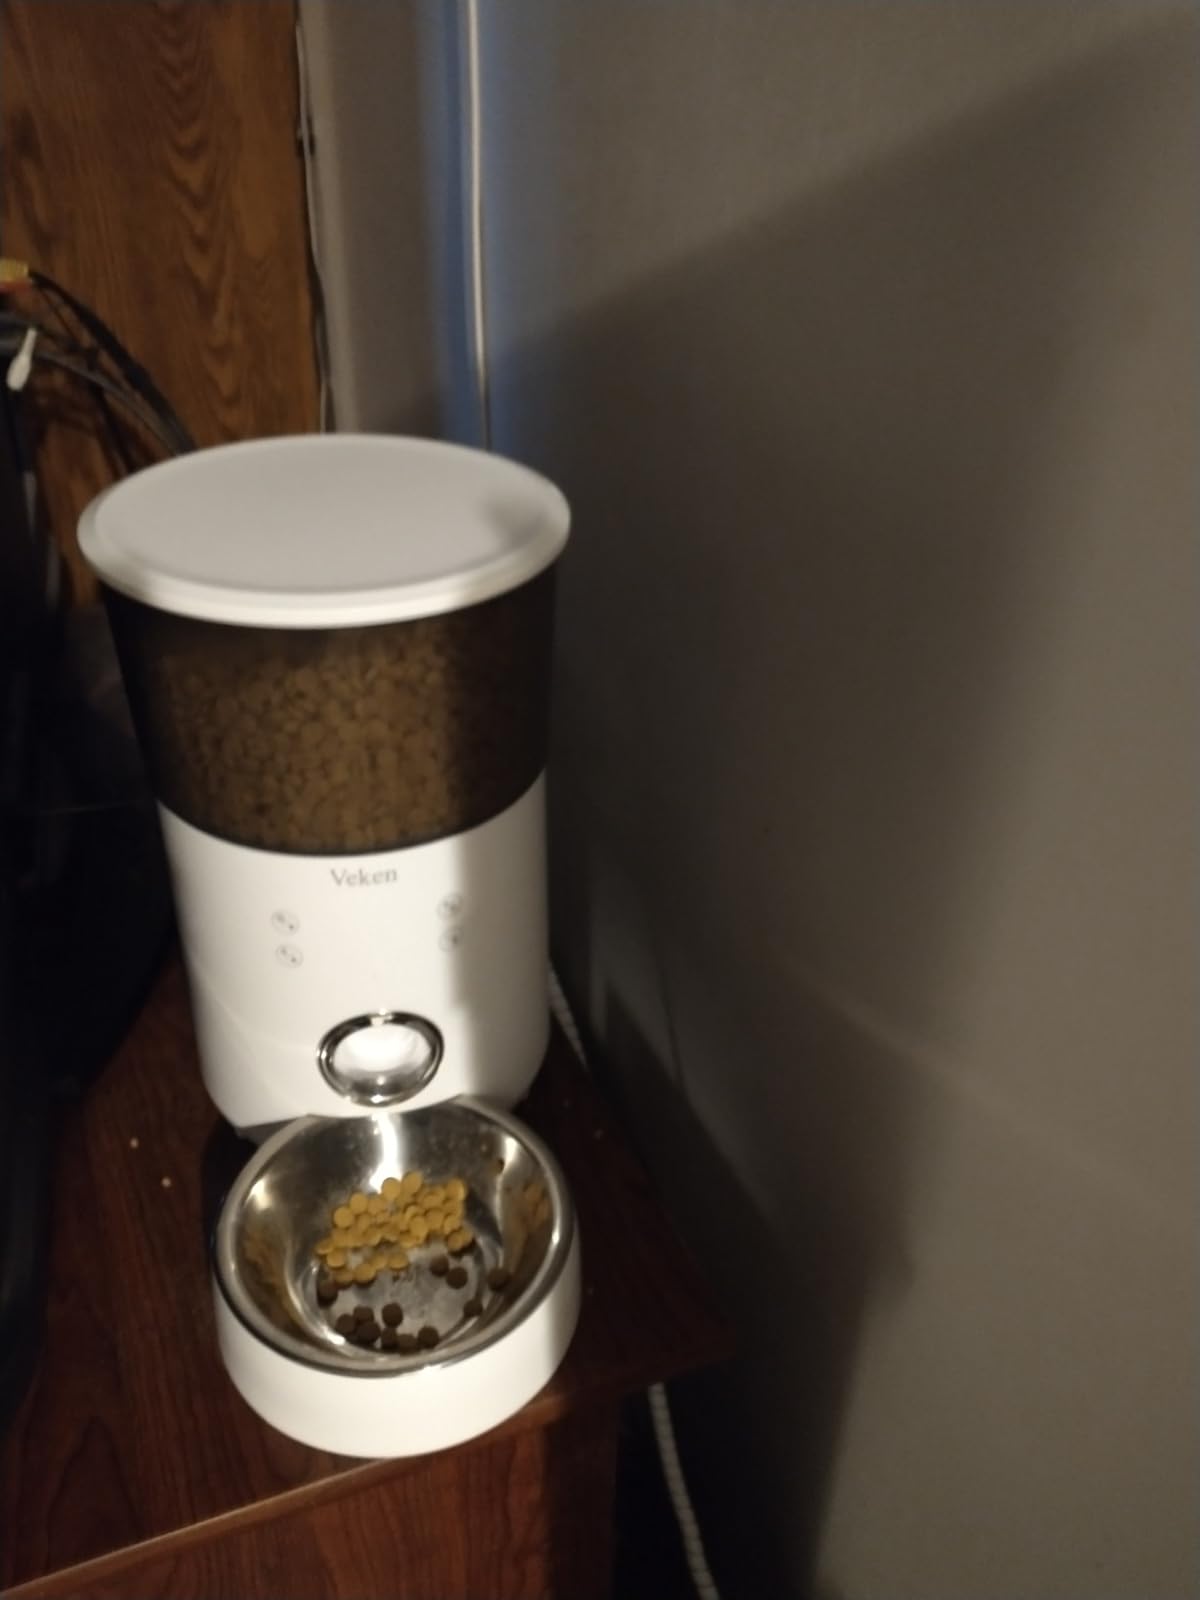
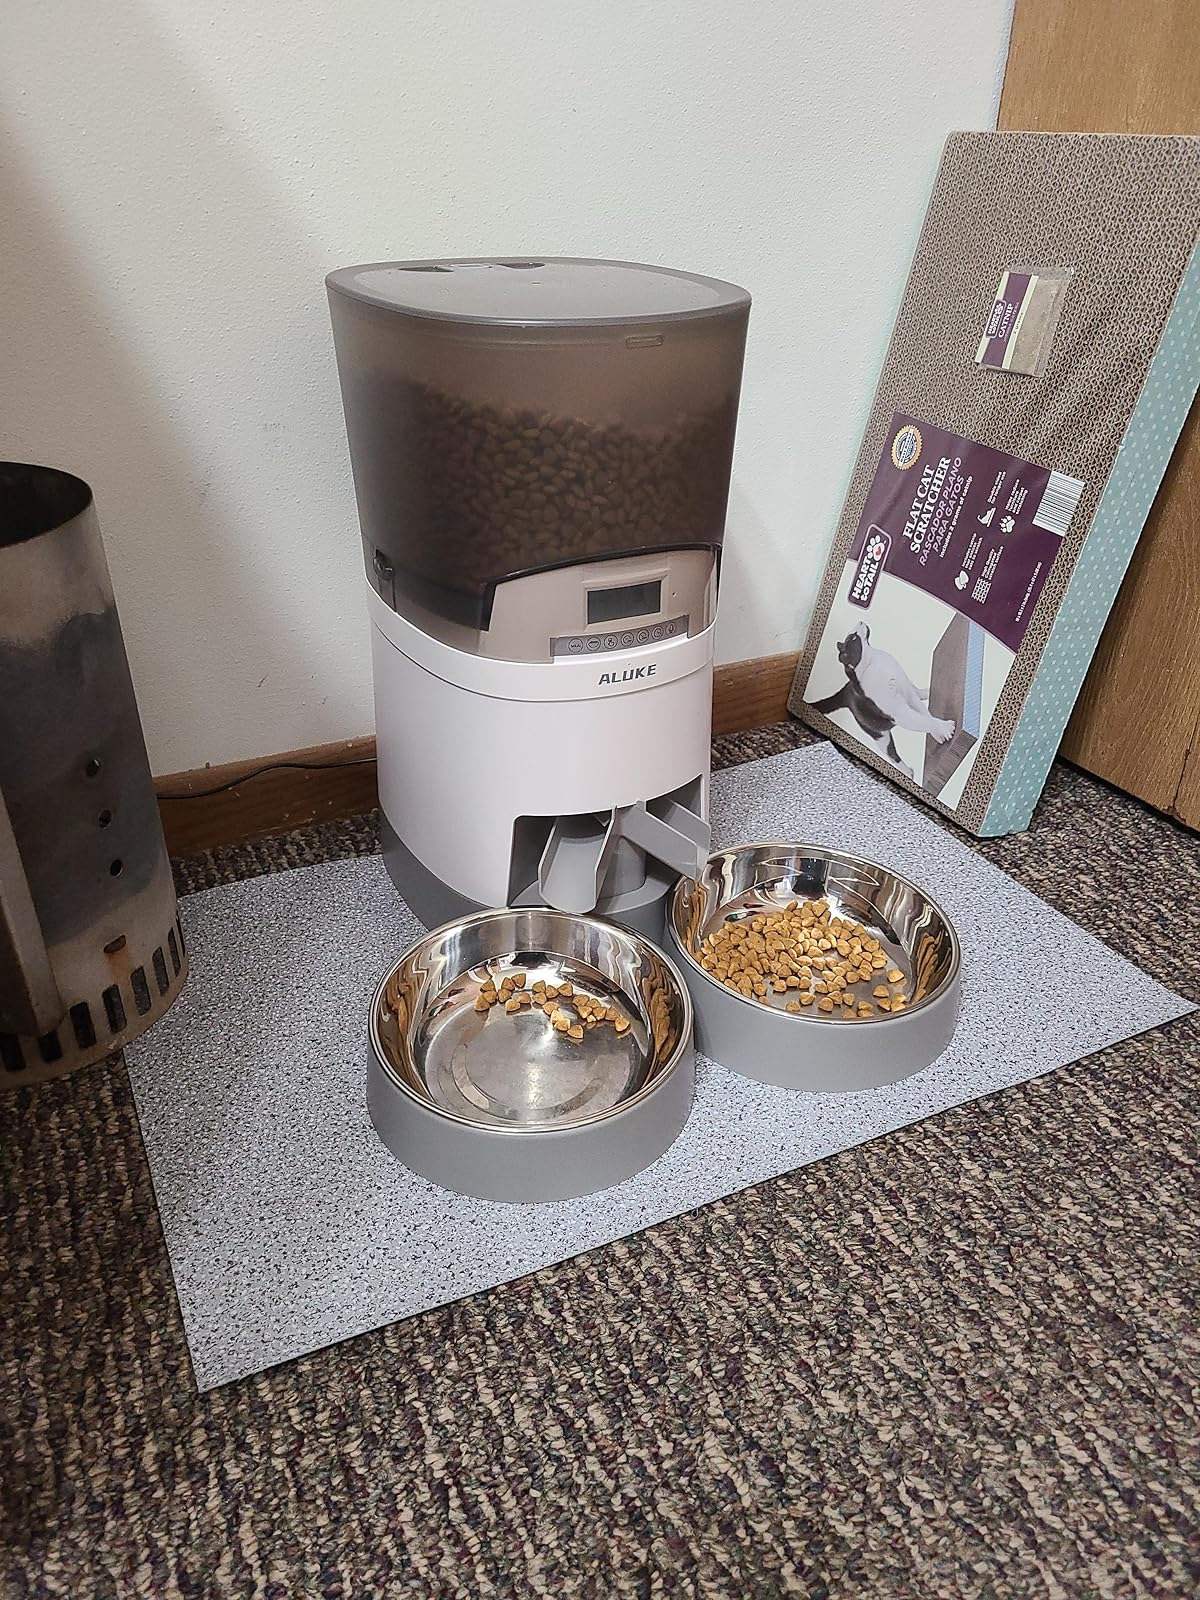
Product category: items_feeder
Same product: no